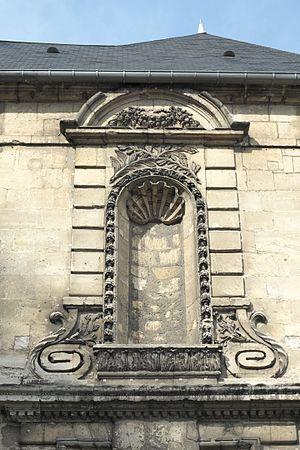
L'hôtel-Dieu de Laon était un Hôtel-Dieu situé à Laon, en France qui sert actuellement Maison des Arts et Loisirs.